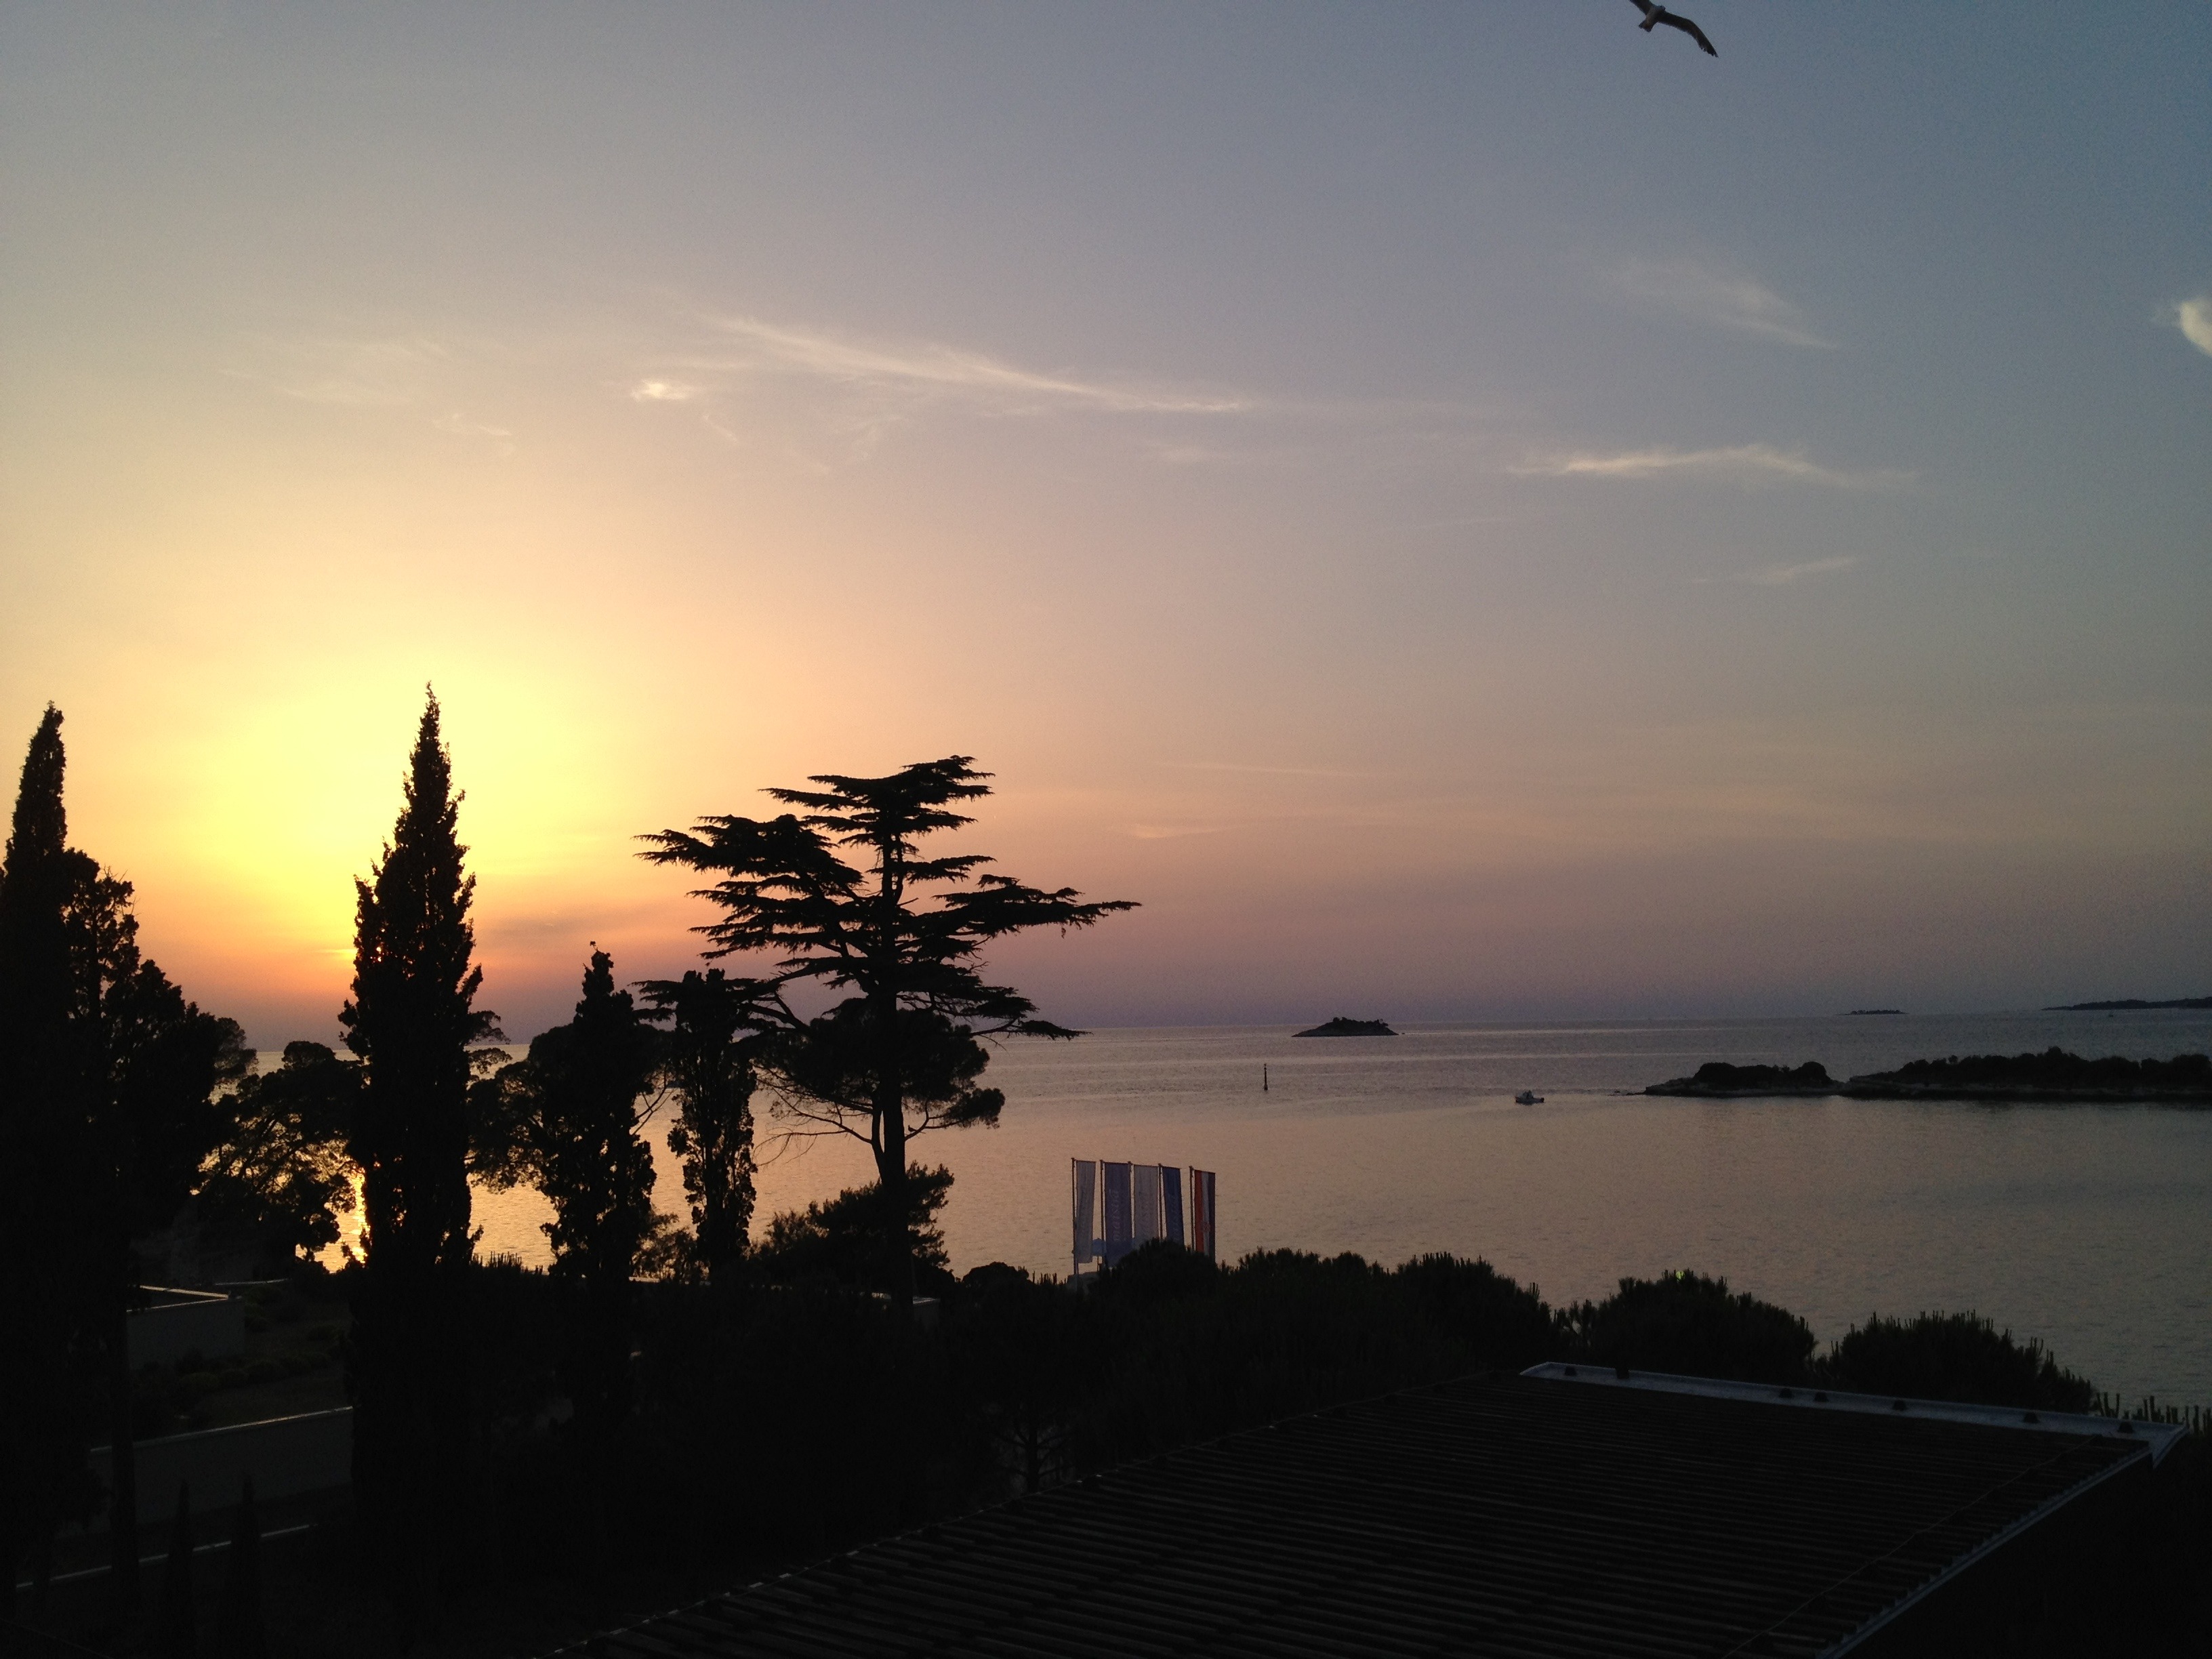
sea, coast, horizon, cloud, sky, sun, sunrise, sunset, sunlight, morning, dawn, dusk, evening, afterglow, atmospheric phenomenon